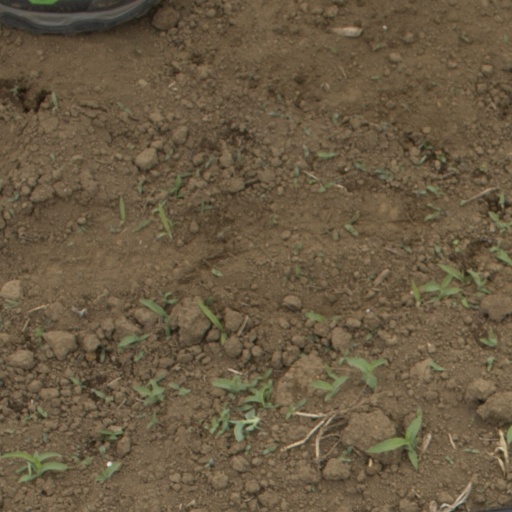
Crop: Jerusalem artichoke